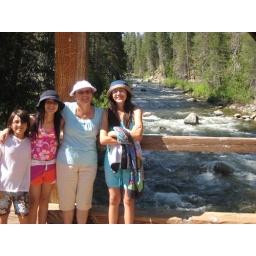
On the wooden bridge over Dinkey Creek